Estadio Ricardo Saprissa Aymá

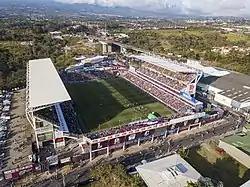

Estadio Ricardo Saprissa Aymá is a football stadium in San Juan de Tibás, with a seating capacity of 23,112, making it the second-largest stadium in the country.